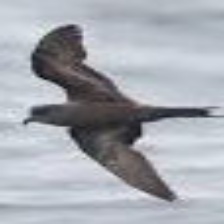
Species: ASHY STORM PETREL
Scientific name: OCEANODROMA HOMOCHROA